Jean Brooks

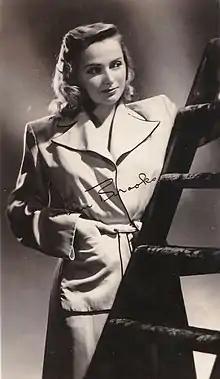
Brooks in the 1940s

Jean Brooks (born Ruby Matilda Kelly; December 23, 1915November 25, 1963) was an American film actress and singer who appeared in over thirty films. Though she never achieved major stardom in Hollywood, she had several prominent roles in the early 1940s as a contract player for RKO Radio Pictures.